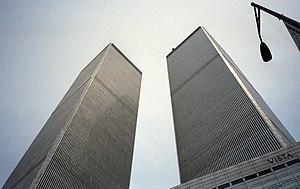
Le World Trade Center de la ville de New York est un complexe composé d'immeubles d'affaires situé dans le quartier de Lower Manhattan, aux États-Unis. Conçu par l'architecte Minoru Yamasaki et développé par la Port Authority of New York and New Jersey, il a été inauguré le mercredi 4 avril 1973.
Les Century Plaza Towers sont deux tours jumelles de 44 étages, 571 pieds situés à Century City, Californie. Ce sont les plus hauts bâtiments de Californie à l'extérieur du centre-ville de Los Angeles et de San Francisco.